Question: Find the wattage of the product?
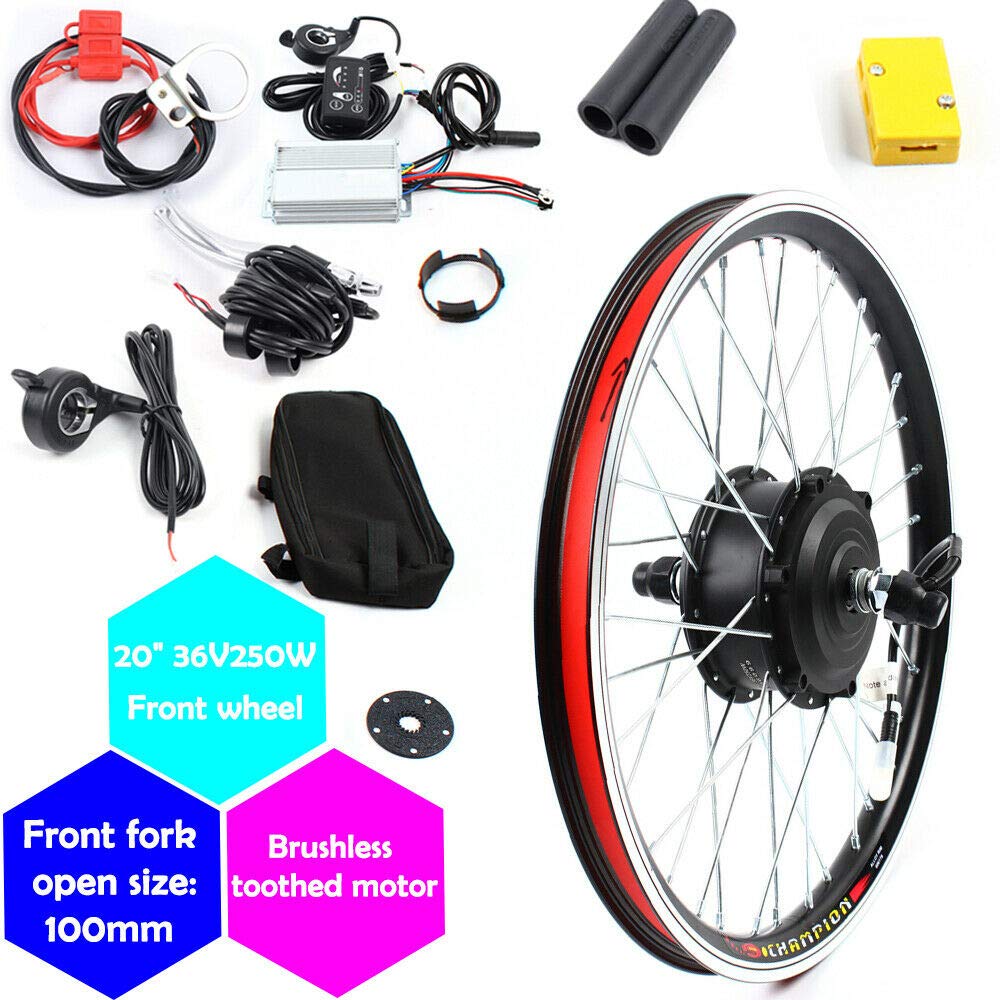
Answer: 250.0 watt